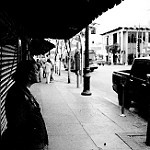
Scene: Outdoor